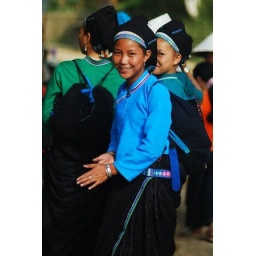
Lovely girl in Sun day market